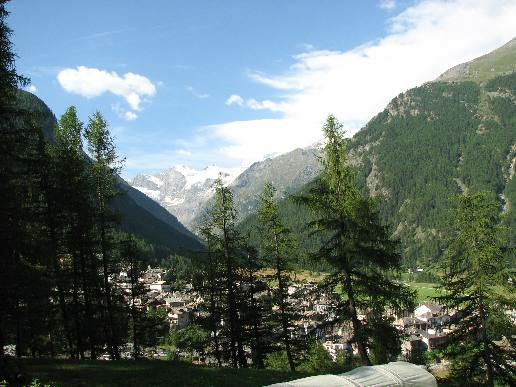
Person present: No